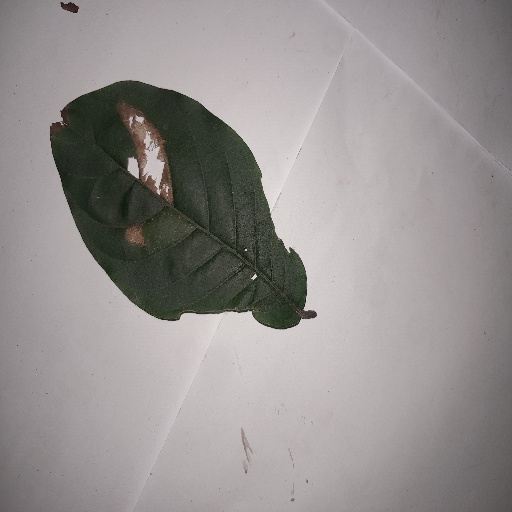
Species: HariTaki
Leaf condition: Bacterial Spot